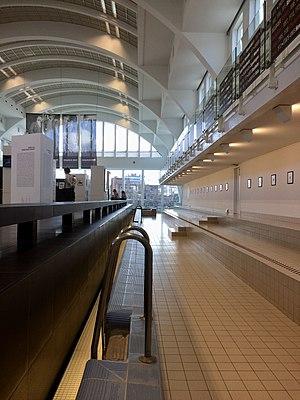
Exposition 2017: ""ZOOS HUMAINS
Georges Dedoyard, né à Verviers le 22 décembre 1897 et mort le 30 janvier 1988 à Liège, est un architecte et urbaniste moderniste belge.